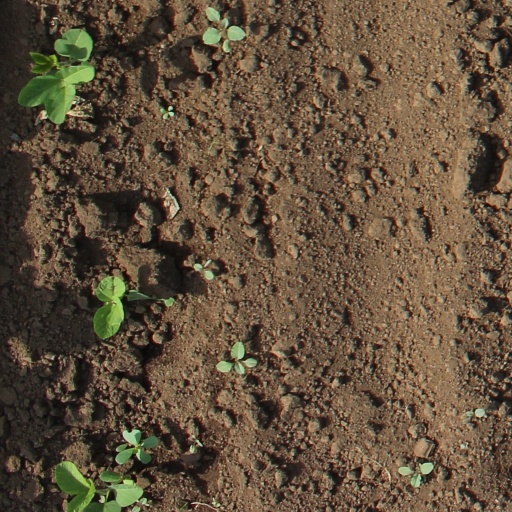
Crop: soybean